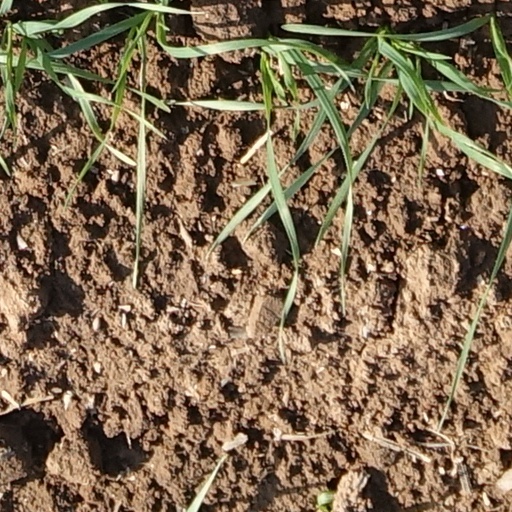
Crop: wheat